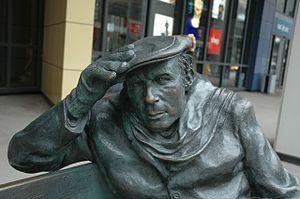
Glenn Gould, né le 25 septembre 1932 à Toronto au Canada et mort le 4 octobre 1982 dans la même ville, est un pianiste, compositeur, écrivain, homme de radio et réalisateur canadien. Il est connu pour ses interprétations pianistiques du répertoire baroque, en particulier pour deux enregistrements des Variations Goldberg de Jean-Sébastien Bach. Célèbre pour son style analytique et chantant, ainsi qu'une certaine excentricité, Glenn Gould abandonne rapidement sa carrière de concertiste en 1964 et ne se produira plus jamais en public afin de se consacrer aux enregistrements en studio et à la production d'émissions de radio pour Radio-Canada.
La culture du Canada, pays d'Amérique du Nord, désigne d'abord les pratiques culturelles observables de ses habitants. On dit parfois que la culture du Canada repose seulement sur son effort soutenu pour se différencier de son voisin du sud, les États-Unis. Toutefois, d'autres affirment que si les deux pays ont en commun certains aspects d'un héritage culturel commun, il existe aussi une culture canadienne séparée et identifiable. Ils citent notamment ce qu'ils perçoivent comme une plus grande intégration de la culture amérindienne ; la rétention de traditions venant des premiers colons français et anglais et une infusion significative d'immigrants celtiques dans les phases plus tardives de l'histoire du pays. Depuis les années 1970, le Gouvernement du Canada poursuit une politique officielle de multiculturalisme afin de donner place aux immigrants plus récents provenant de pays outre la France et les îles Britanniques